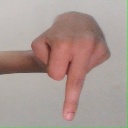
अक्षर: प